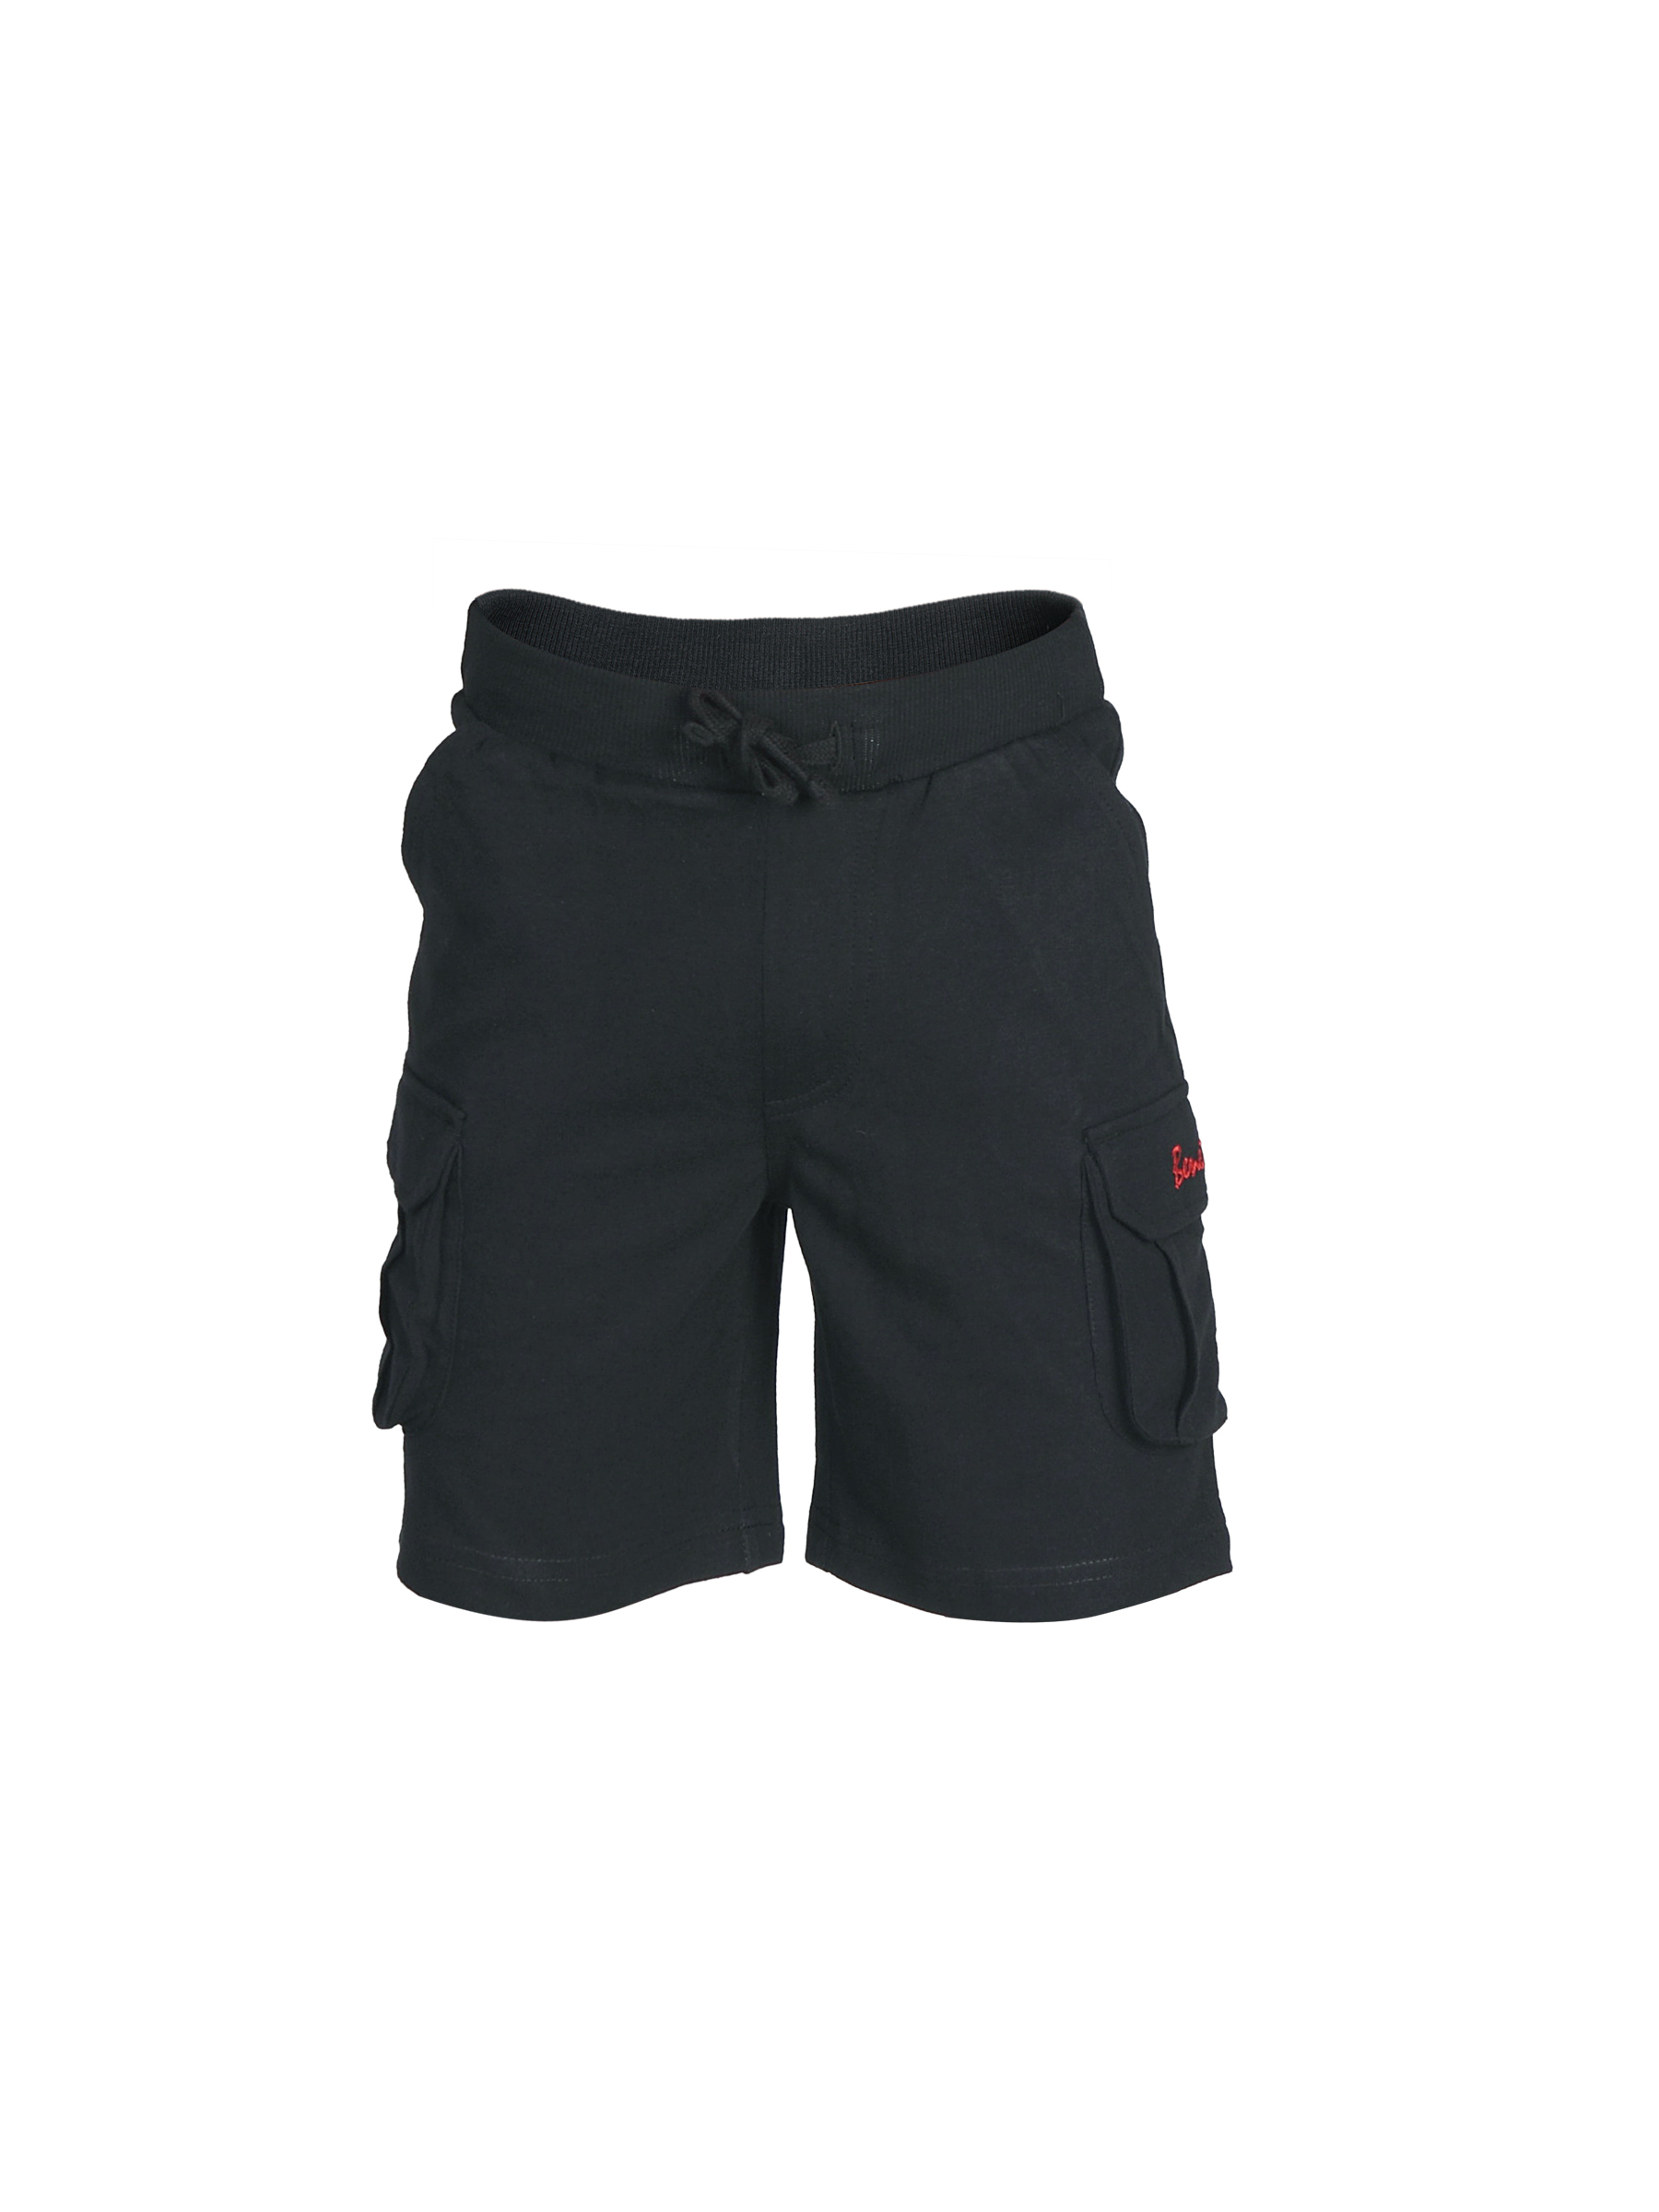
United Colors of Benetton Boys Black Shorts
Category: Apparel / Bottomwear / Shorts
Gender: Boys
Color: Black
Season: Summer 2012
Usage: Casual